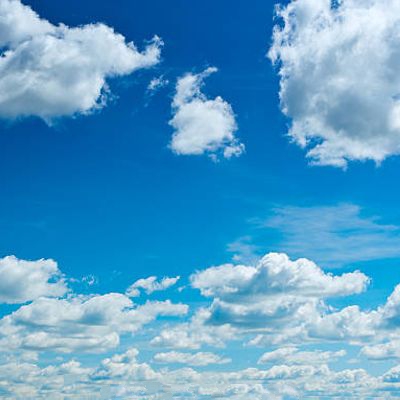
Cloud type: Cirrocumulus (Cc)